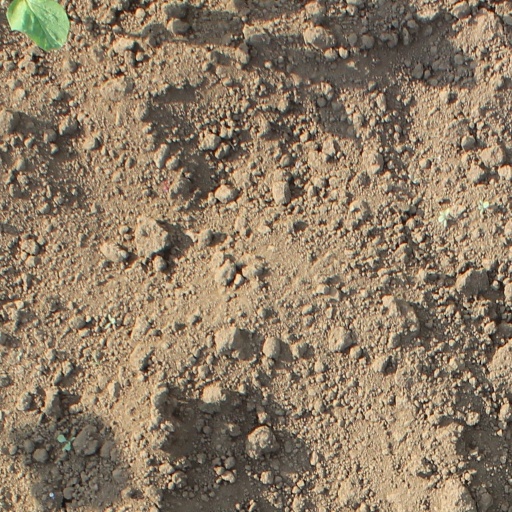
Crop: soybean